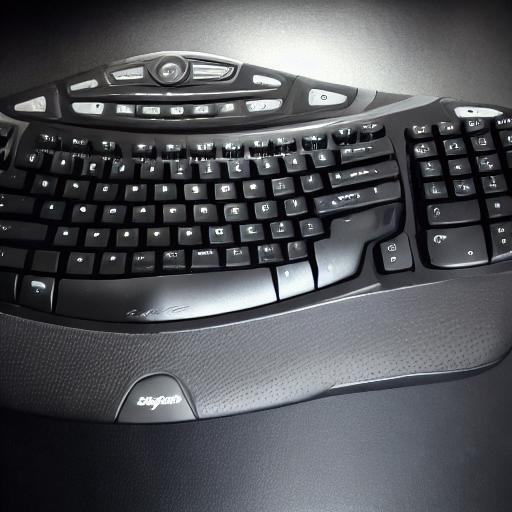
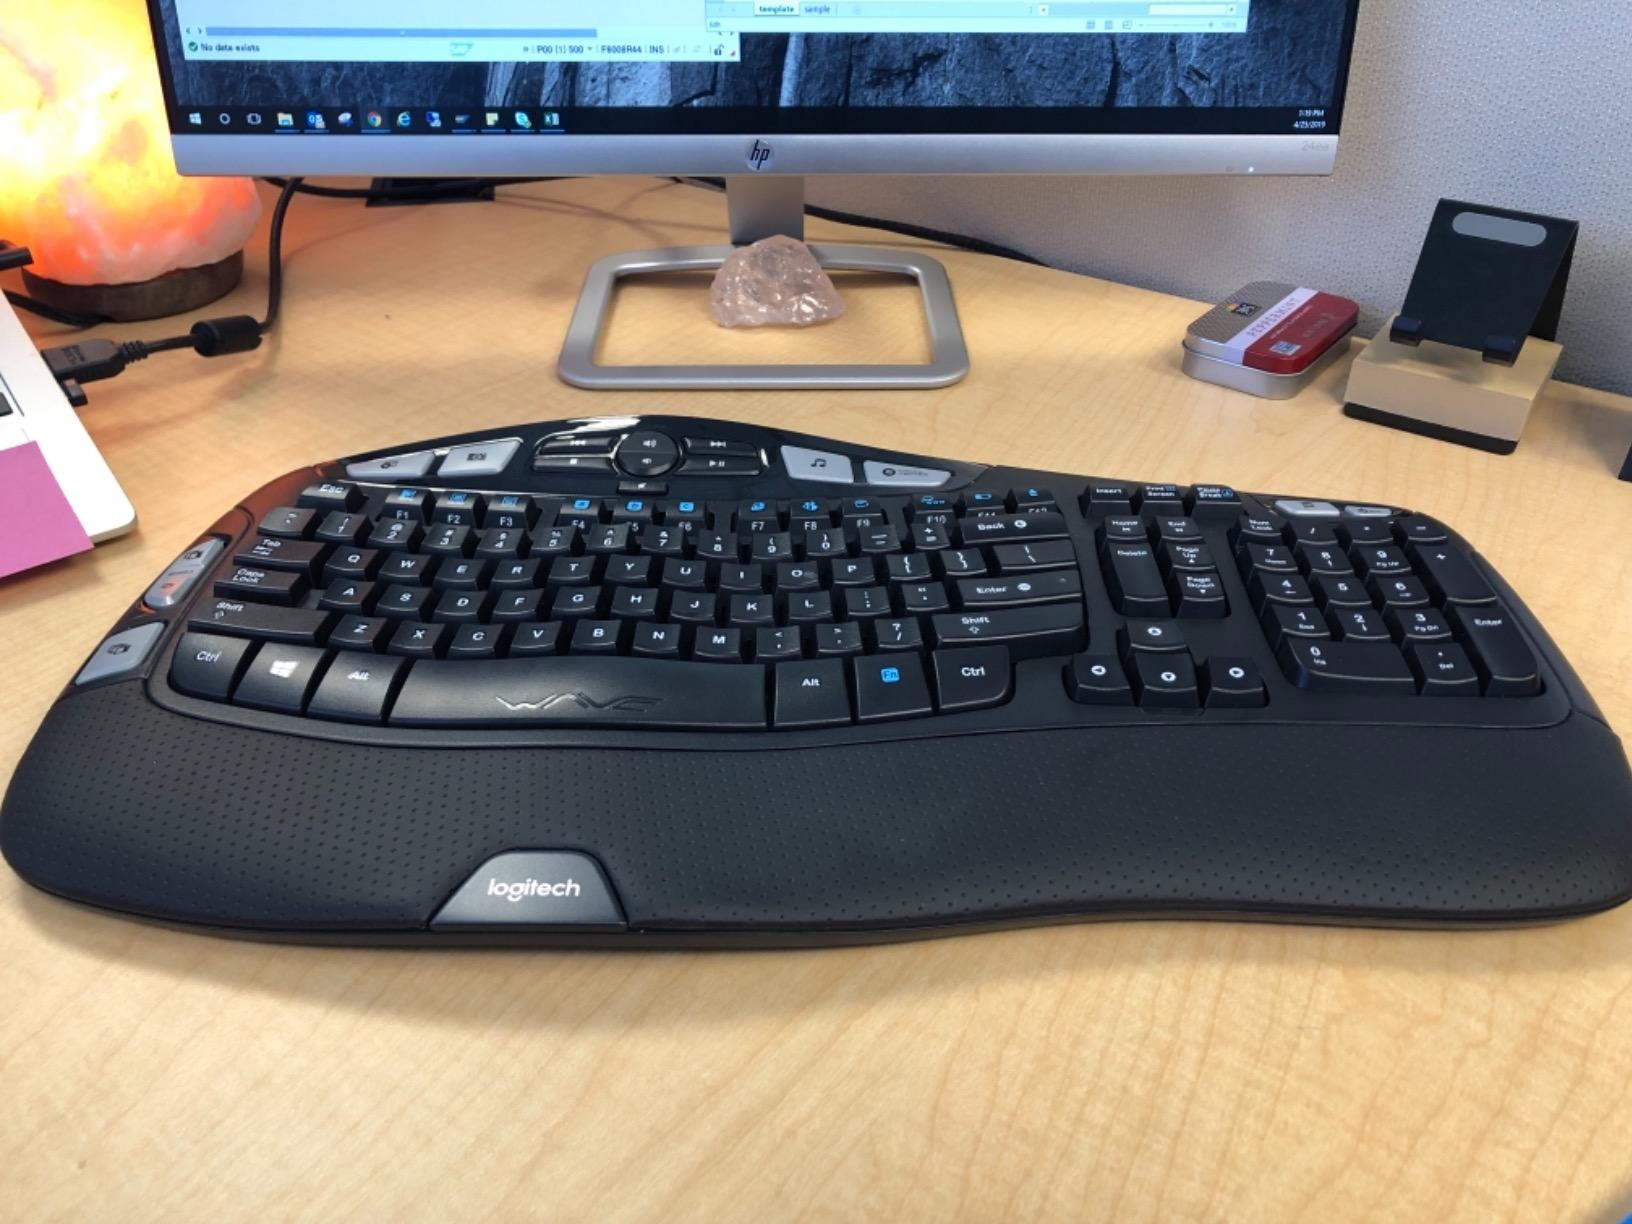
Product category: keyboard
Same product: no